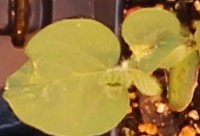
Label: Soybean